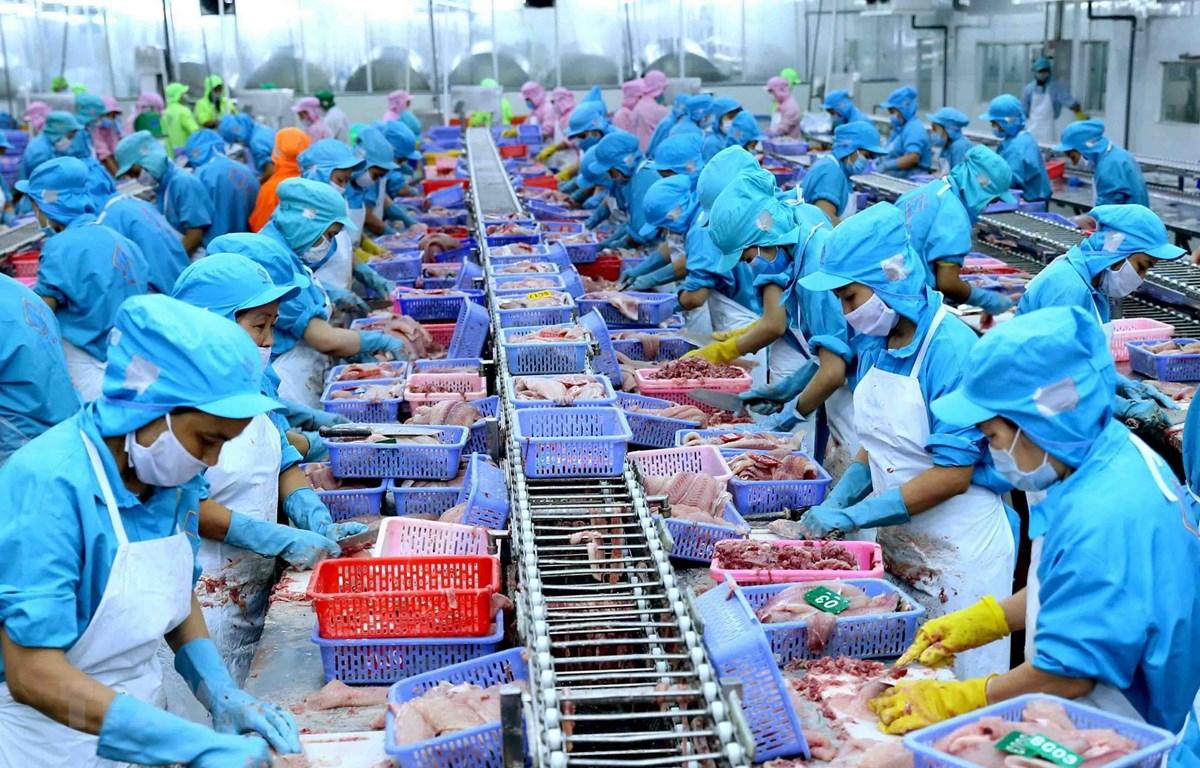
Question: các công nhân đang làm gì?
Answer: chế biến thức ăn